Neighbours: The Finale

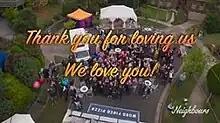
The final shot of the 90-minute version, showing the cast and crew on Ramsay Street.

""Neighbours": The Finale" comprises the 8901st, 8902nd and 8903rd episodes of the Australian television soap opera "Neighbours". It premiered on 28 July 2022 on both Network 10 and 10 Peach in Australia, and on 29 July on Channel 5 in the United Kingdom. It was conceived as the end of the serial, after it was cancelled due to the loss of its UK broadcaster and failure to find an alternative buyer, and production ceased after it was filmed. The episodes were written by Shane Isheev (episode 8901) and executive producer Jason Herbison (episodes 8902 and 8903), and directed by Scott Major. Production on "Neighbours" ended on 10 June. Production and cast had known the show was facing cancellation since 2021 and ideas for a suitable finale were already being planned at that point. In response to the news of the show's potential cancellation becoming public in early 2022, an online petition amassed more than 67,000 signatures to save the show. The petition did not change Channel 5's decision, who maintained that "Neighbours" remained popular and ending the show was solely a "business decision". Production were then tasked with bringing the show to an end within a few months. Herbison had already envisioned an ideal way to end the series, and Isheev and other writers supported his plans. Herbison did not wish to end the show with excessive finality, such as in the destruction of the primary location of Ramsay Street, and opted for a celebratory theme that acknowledged the show's history.